White Square

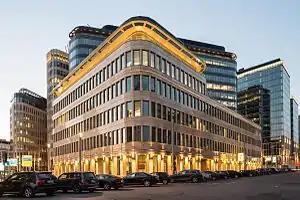
Business Center "White Square"

White Square Office Center is a Class A office center (see Office Grading) located next to the Belorusskaya Metro Station in Moscow, Russia. It is known not only as a business center that houses such multinational companies as Deloitte, McKinsey & Company, WorldQuant and PricewaterhouseCoopers, but also as a community landmark, largely due to its fountain (which, during the winter holiday season, is covered with a giant Christmas tree), piazza, mix of cafes and restaurants, community-focused events, and its view of the adjacent Nikolai Chudotvorets Church.